The Ghosts in Our Machine

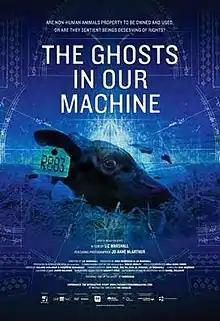

The Ghosts in Our Machine is a 2013 Canadian documentary film by Liz Marshall. The film follows the photojournalist and animal rights activist Jo-Anne McArthur as she photographs animals on fur farms and at Farm Sanctuary, among other places, and seeks to publish her work. The film as a whole is a plea for animal rights.